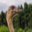
Label: bird